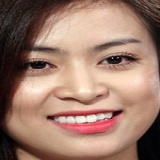
ca sĩ Hoàng Thùy Linh